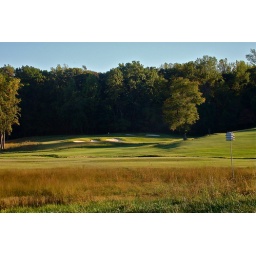
A distant view over the broomsedge of the green on Hole 4 from Hole 13 - made possible by tree removal.